Le Boullay-Thierry

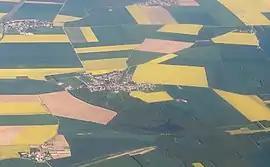
Aerial view (2018)

Le Boullay-Thierry is a commune in the Eure-et-Loir department in France.